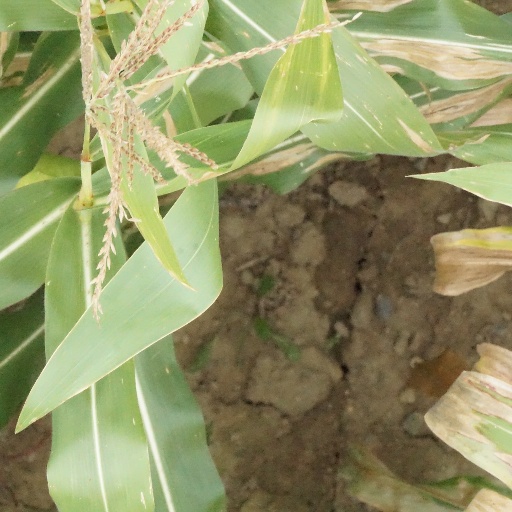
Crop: maize; corn